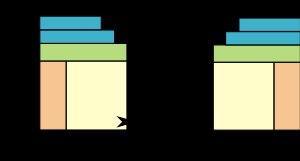
Le plan Cerdà est un plan de réforme, d'aménagement et d'extension urbaine de la ville de Barcelone proposé en 1860 par Ildefons Cerdà. C'est un plan hippodamien avec une structure quadrangulaire, régulière et ouverte. Ce projet est à l'origine de la renaissance de la cité comtale.